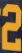
Number: 2